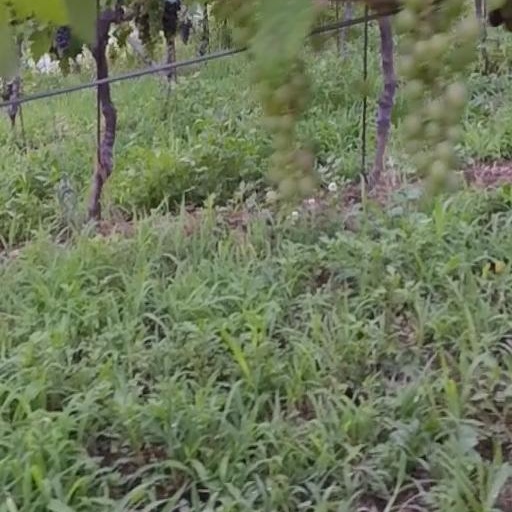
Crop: grape